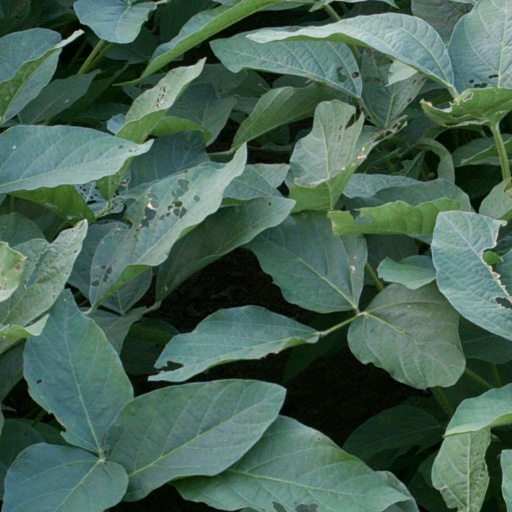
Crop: soybean